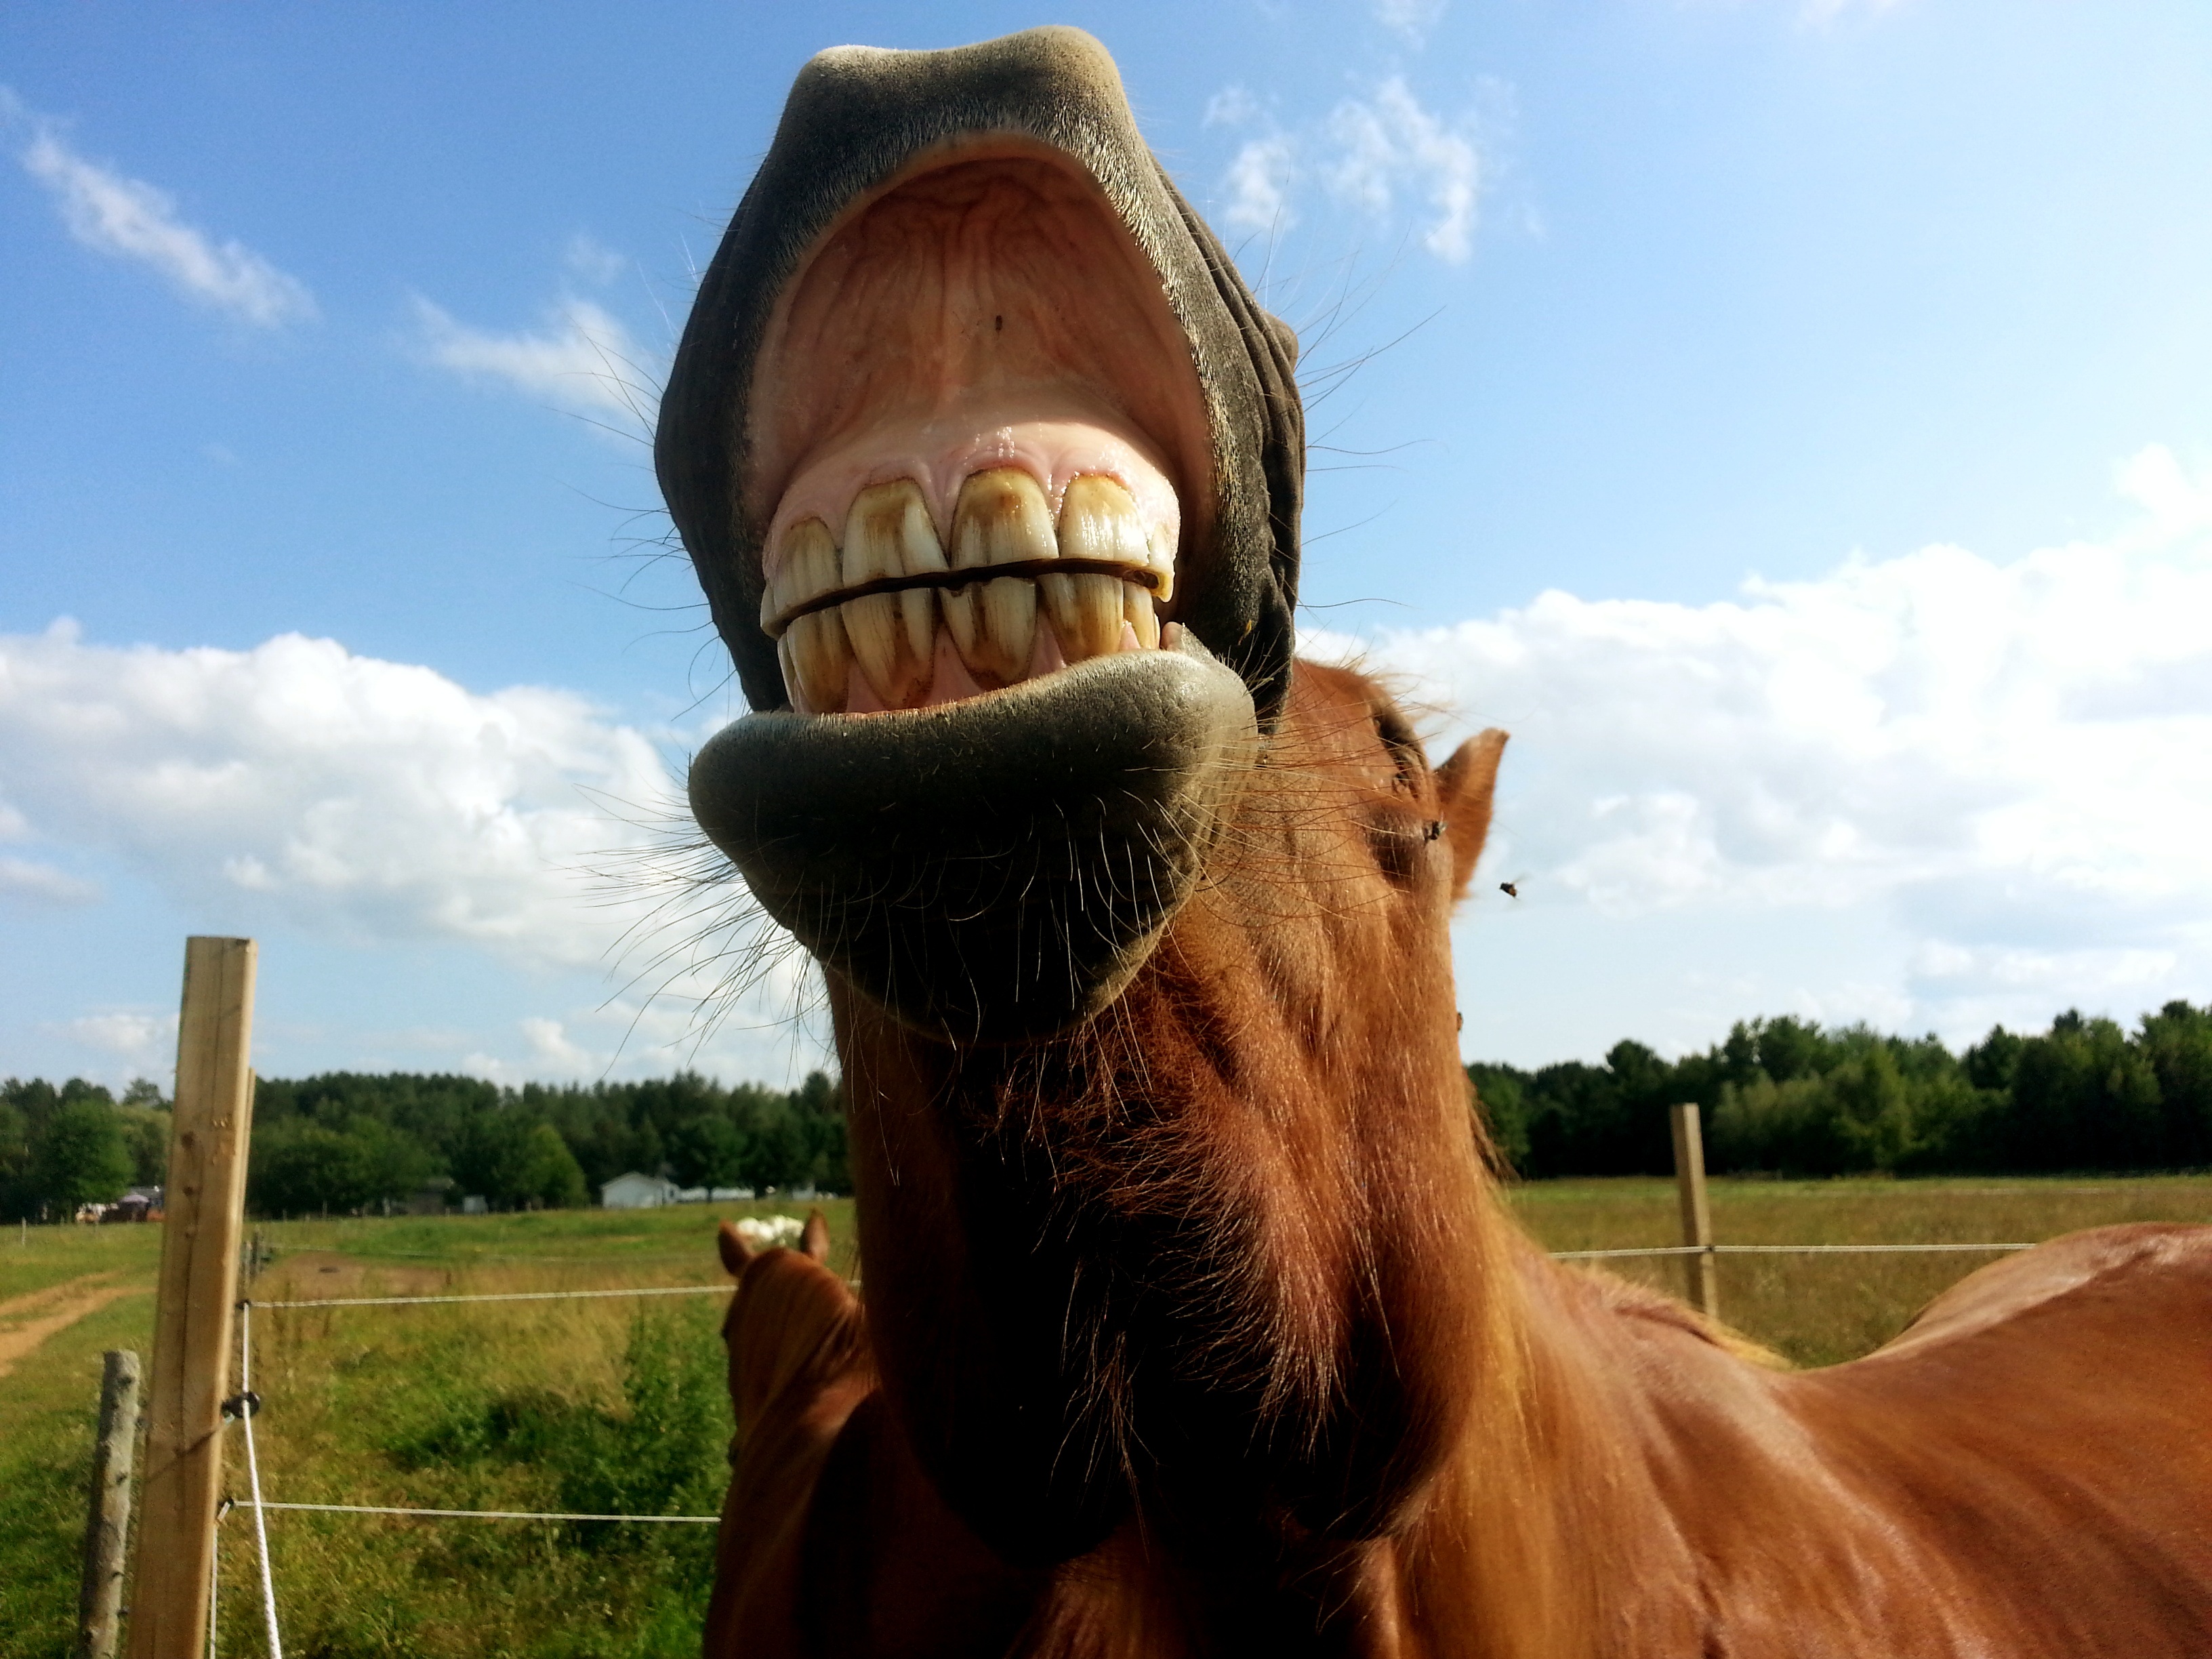
landscape, nature, animal, camel, pasture, horse, mammal, stallion, mane, smile, equine, horses, animals, head, mare, teeth, horse head, rural area, horseback riding, camel like mammal, cattle like mammal, horse like mammal